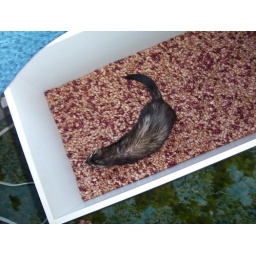
My sweet black sable girl playing in the beans. RIP 2/7/09